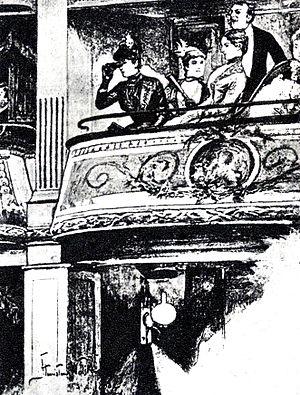
Stanisław Pomian Wolski, né le 8 avril 1859 à Varsovie et mort le 2 mai 1894 dans cette même ville, est un peintre polonais.